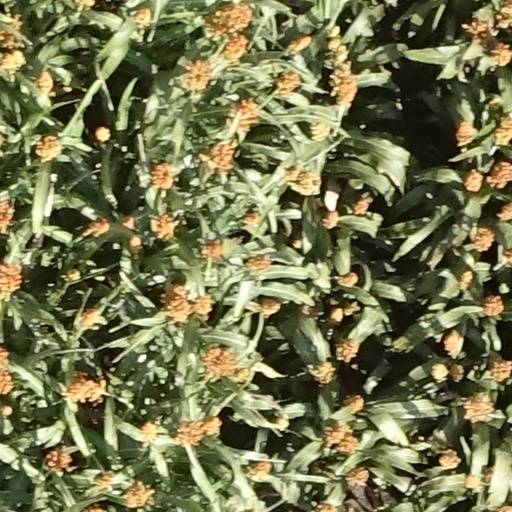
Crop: sorghum